CIA activities in Myanmar

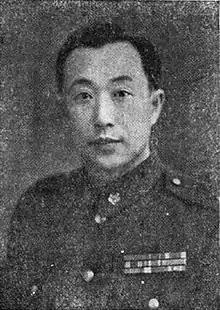
Lieutenant General Li Mi, a Chinese nationalist general but, in reality, Commander of the large Anti-Communist National Salvation Army guerrilla force.

At the close of the Korean War, one of the final operational theaters involving the CIA was in northern Myanmar. This operation was a strategic attempt to diminish attacks against General MacArthur's forces in the north. Li Mi, a Chinese nationalist general, had roughly 1500 soldiers trapped in northern Myanmar. The CIA trained nationalist Chinese soldiers in Thailand, armed them, and dropped them into northern Myanmar. Maoist forces awaited them, easily slaughtering many of them, thanks to a communist informant in Bangkok. CIA officer Desmond Fitzgerald attempted to correct the situation by dropping more weapons and ammunition into the area. The soldiers, however, refused to fight, and instead settled in the area, growing poppies, and intermarrying with locals. This blunder by the CIA resulted in Li Mi running a major heroin operation, which the CIA saw fit to eradicate twenty years later.